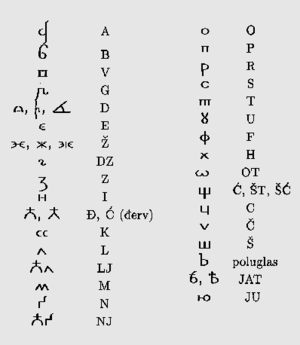
Le dierv ou djerv, est une lettre additionnelle de l’écriture cyrillique utilisée du Xᵉ au XVIIIᵉ siècle en bosnien et croate. Bien que similaire elle n’est pas à confondre avec le tié ‹ Ћ ћ › ni avec le djé ‹ Ђ ђ ›.